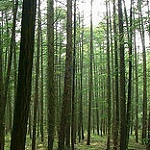
Scene: Outdoor